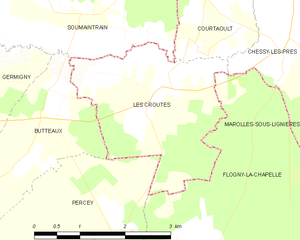
Carte des communes françaises: Les Croûtes